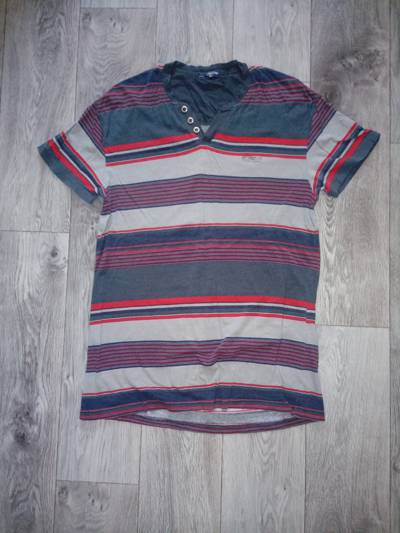
Waste category: clothes